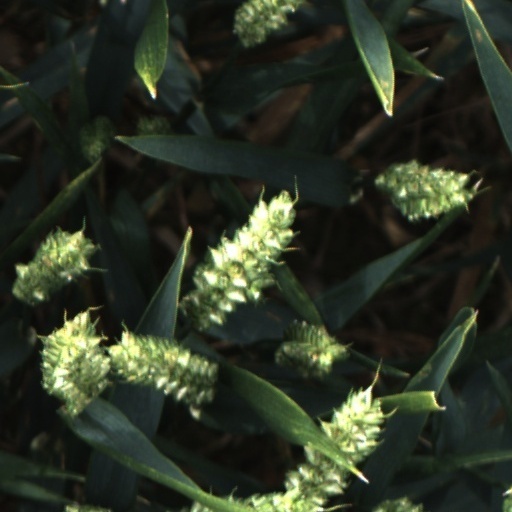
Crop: wheat